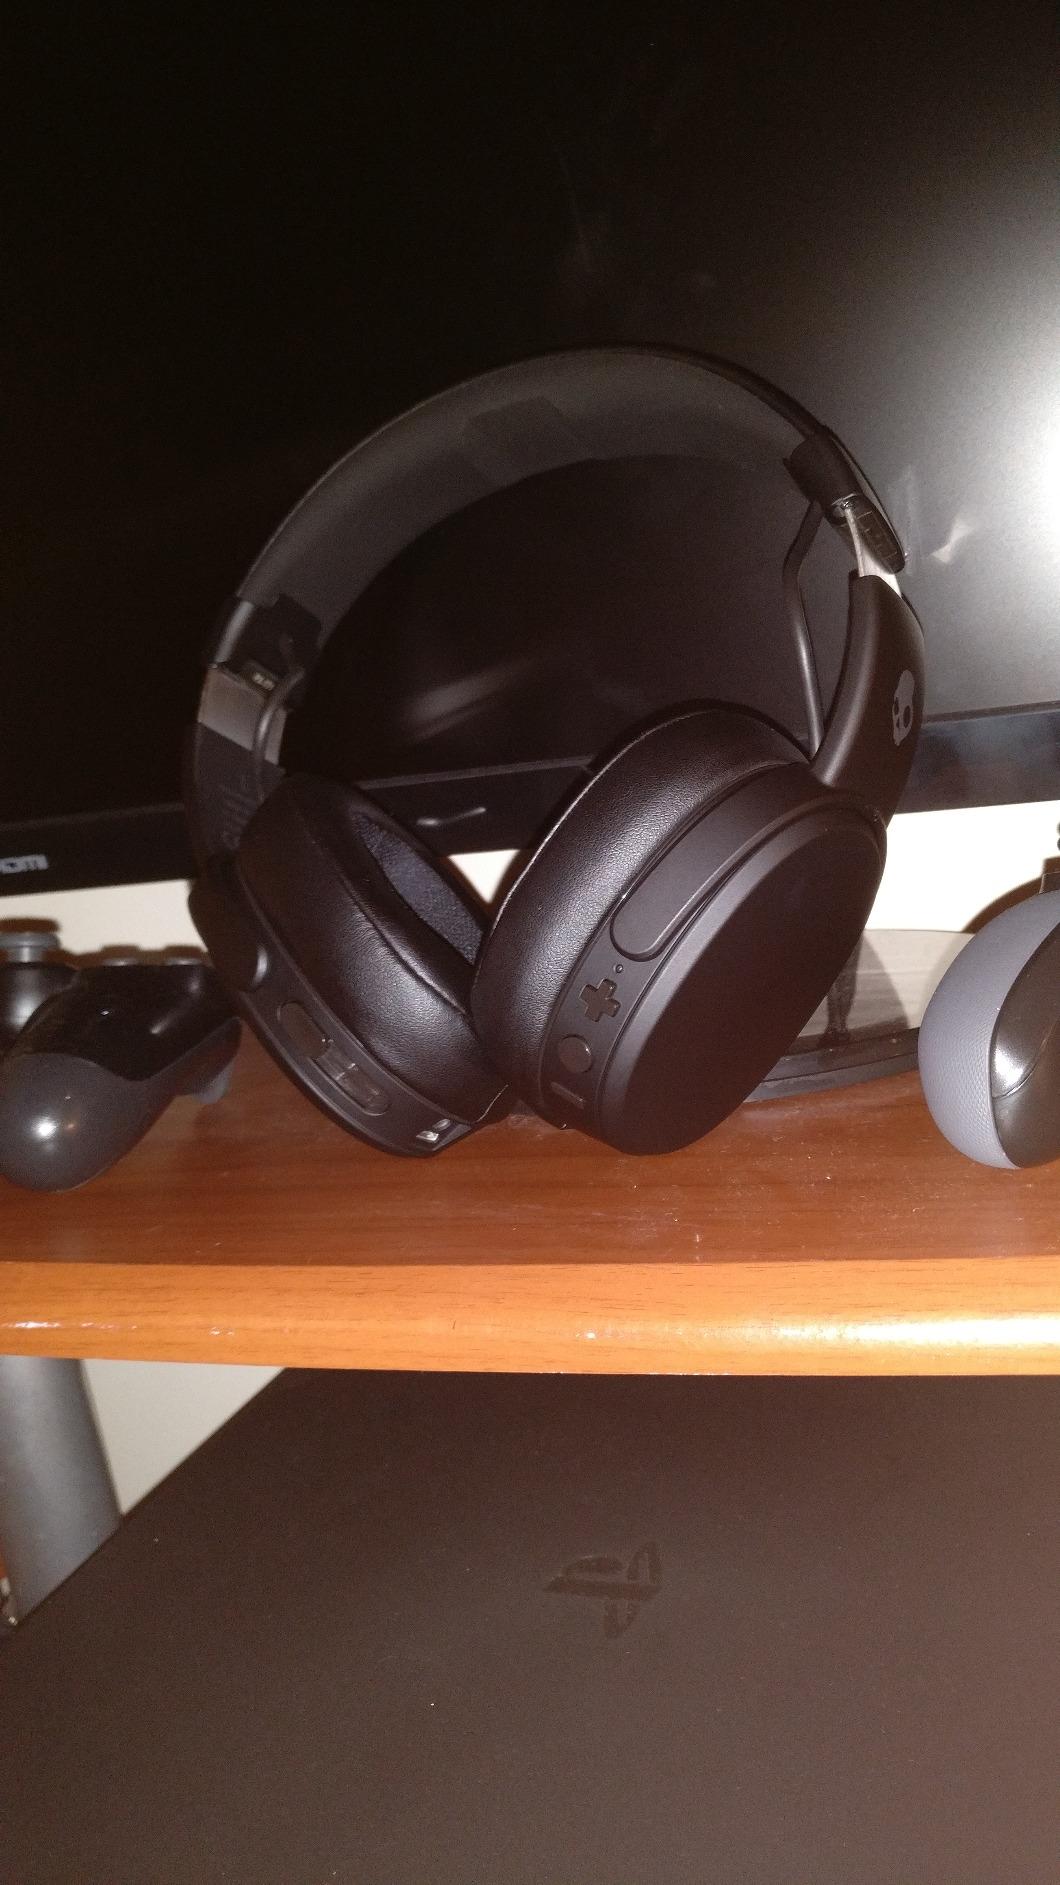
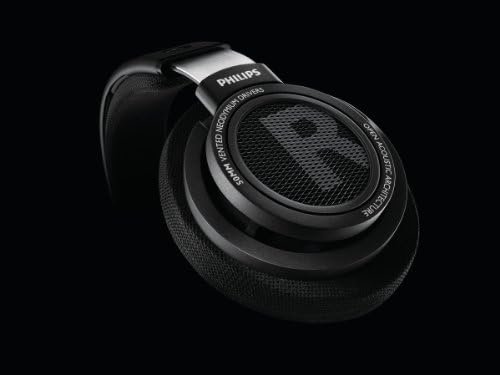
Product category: headphones
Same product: no